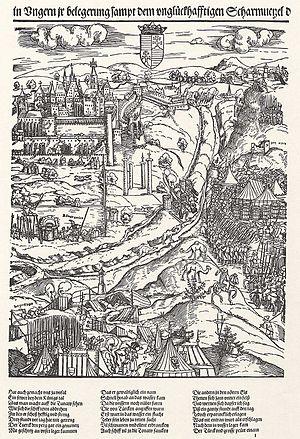
L'Histoire de la Hongrie remonte au haut Moyen Âge, lorsque la plaine de Pannonie est colonisée par les Magyars, un peuple nomade venu du centre-nord de la Russie actuelle. En 895 est fondée une principauté, puis en 1000 le royaume de Hongrie qui existe jusqu'en 1946 à l'exception d'un court intermède républicain entre 1918 et 1919. Au sortir de la Seconde Guerre mondiale, la République est de nouveau proclamée. Elle devient une République populaire après la prise du pouvoir par les communistes. En 1956, le régime est fortement ébranlé par l'insurrection de Budapest, mais se maintient grâce à l'aide des Soviétiques. En 1989, au moment de la chute des régimes communistes en Europe, la Hongrie met fin au régime de parti unique et adopte la démocratie.